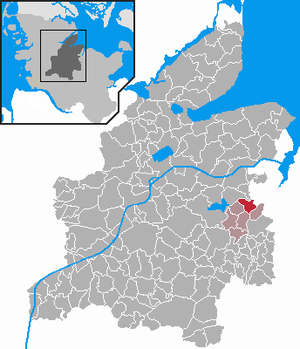
Mielkendorf est une municipalité allemande située dans le land du Schleswig-Holstein et dans l'arrondissement de Rendsburg-Eckernförde. En 2015, sa population est de 1 373 habitants.